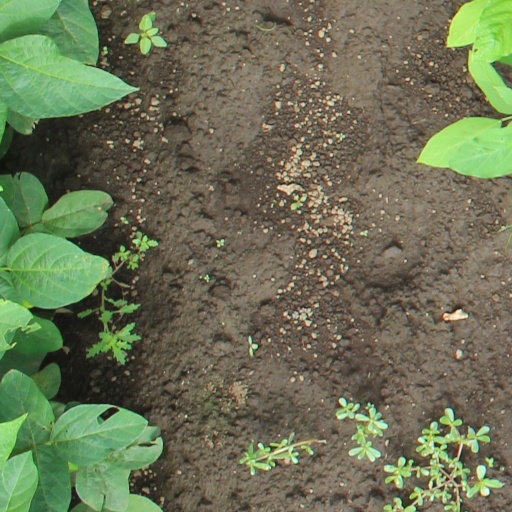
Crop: soybean